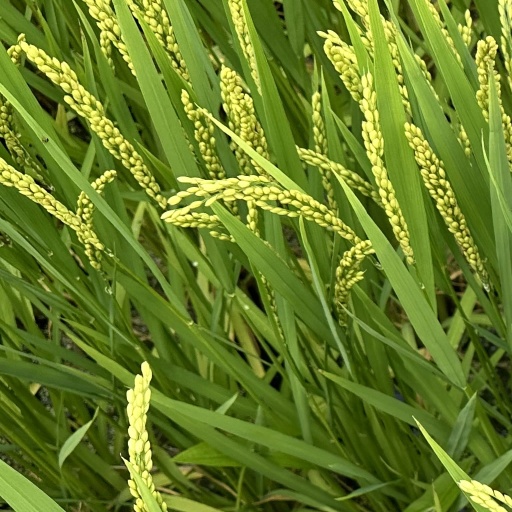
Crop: rice